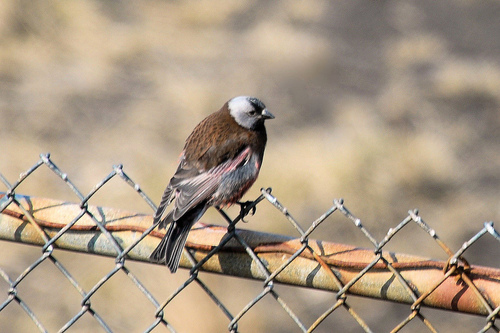
small brown bird with grey white and pink wings, short beak and short tarsusbird has a white head, gray beak and gray feathers below brown feathers on the upper back
this bird has a grey crown, and a brown back with some grey feathers.
a small bird with multi colored feathers and a gray beak.
the bird has a white head, the bill is short and pointed, with brown and grey covering the rest of its body.
this tiny round head bird has a small beak and brown and grey body.
the head is grey with a black eyebrow, crown, and throat, the belly is grey with orange spots, and the head is small compared to the body.
this bird is brown with grey and has a very short beak.
this small bird has a stubby grey bill and a grey crown with a brown back and wings streaked in grey and brown.
this bird has wings that are brown and has a black crown
Species: Gray Crowned Rosy Finch